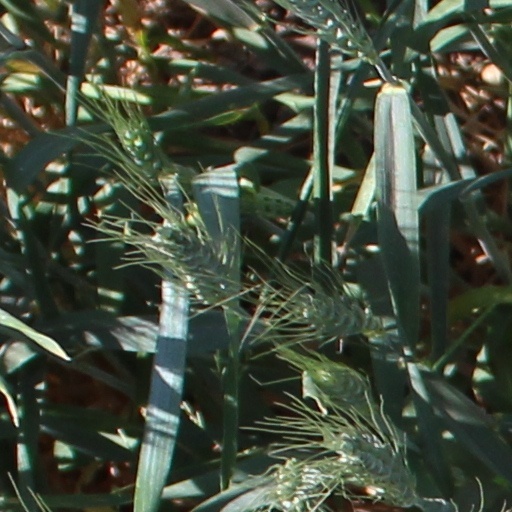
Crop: wheat